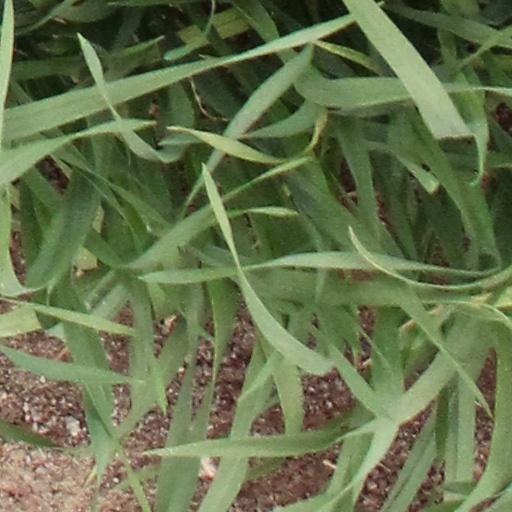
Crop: wheat